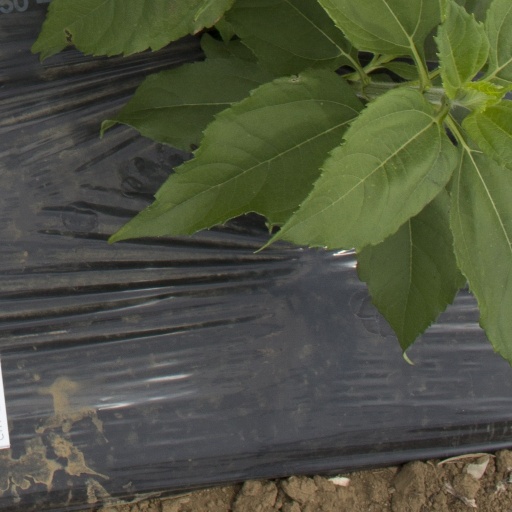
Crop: Jerusalem artichoke